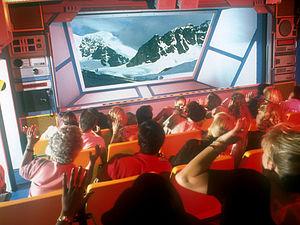
Isla Mágica ouvert au public le 28 juin.